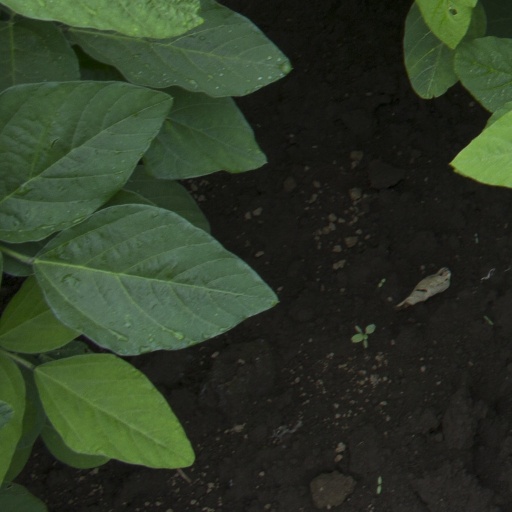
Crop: soybean